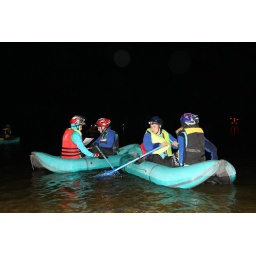
Ups .. boats crashing in the lake at midnight